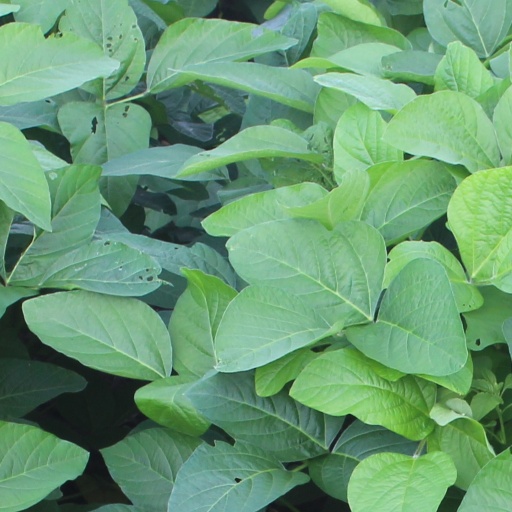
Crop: soybean